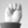
ASL letter: M